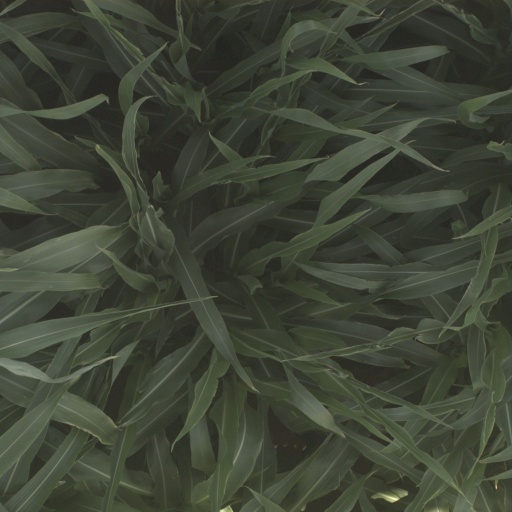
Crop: sorghum